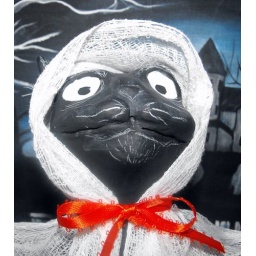
Ghost cat paper clay figure I made and the haunted house I painted both for sale in my etsy